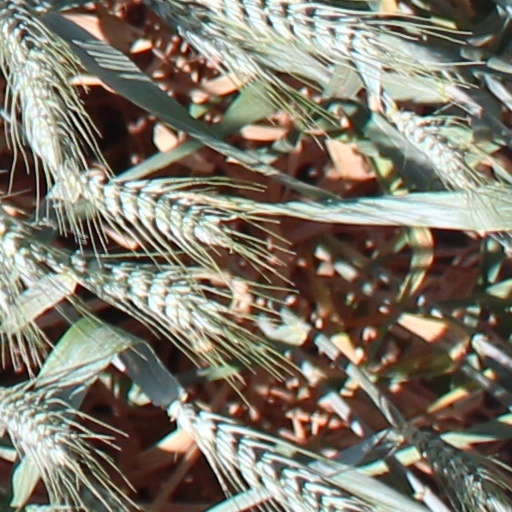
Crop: wheat